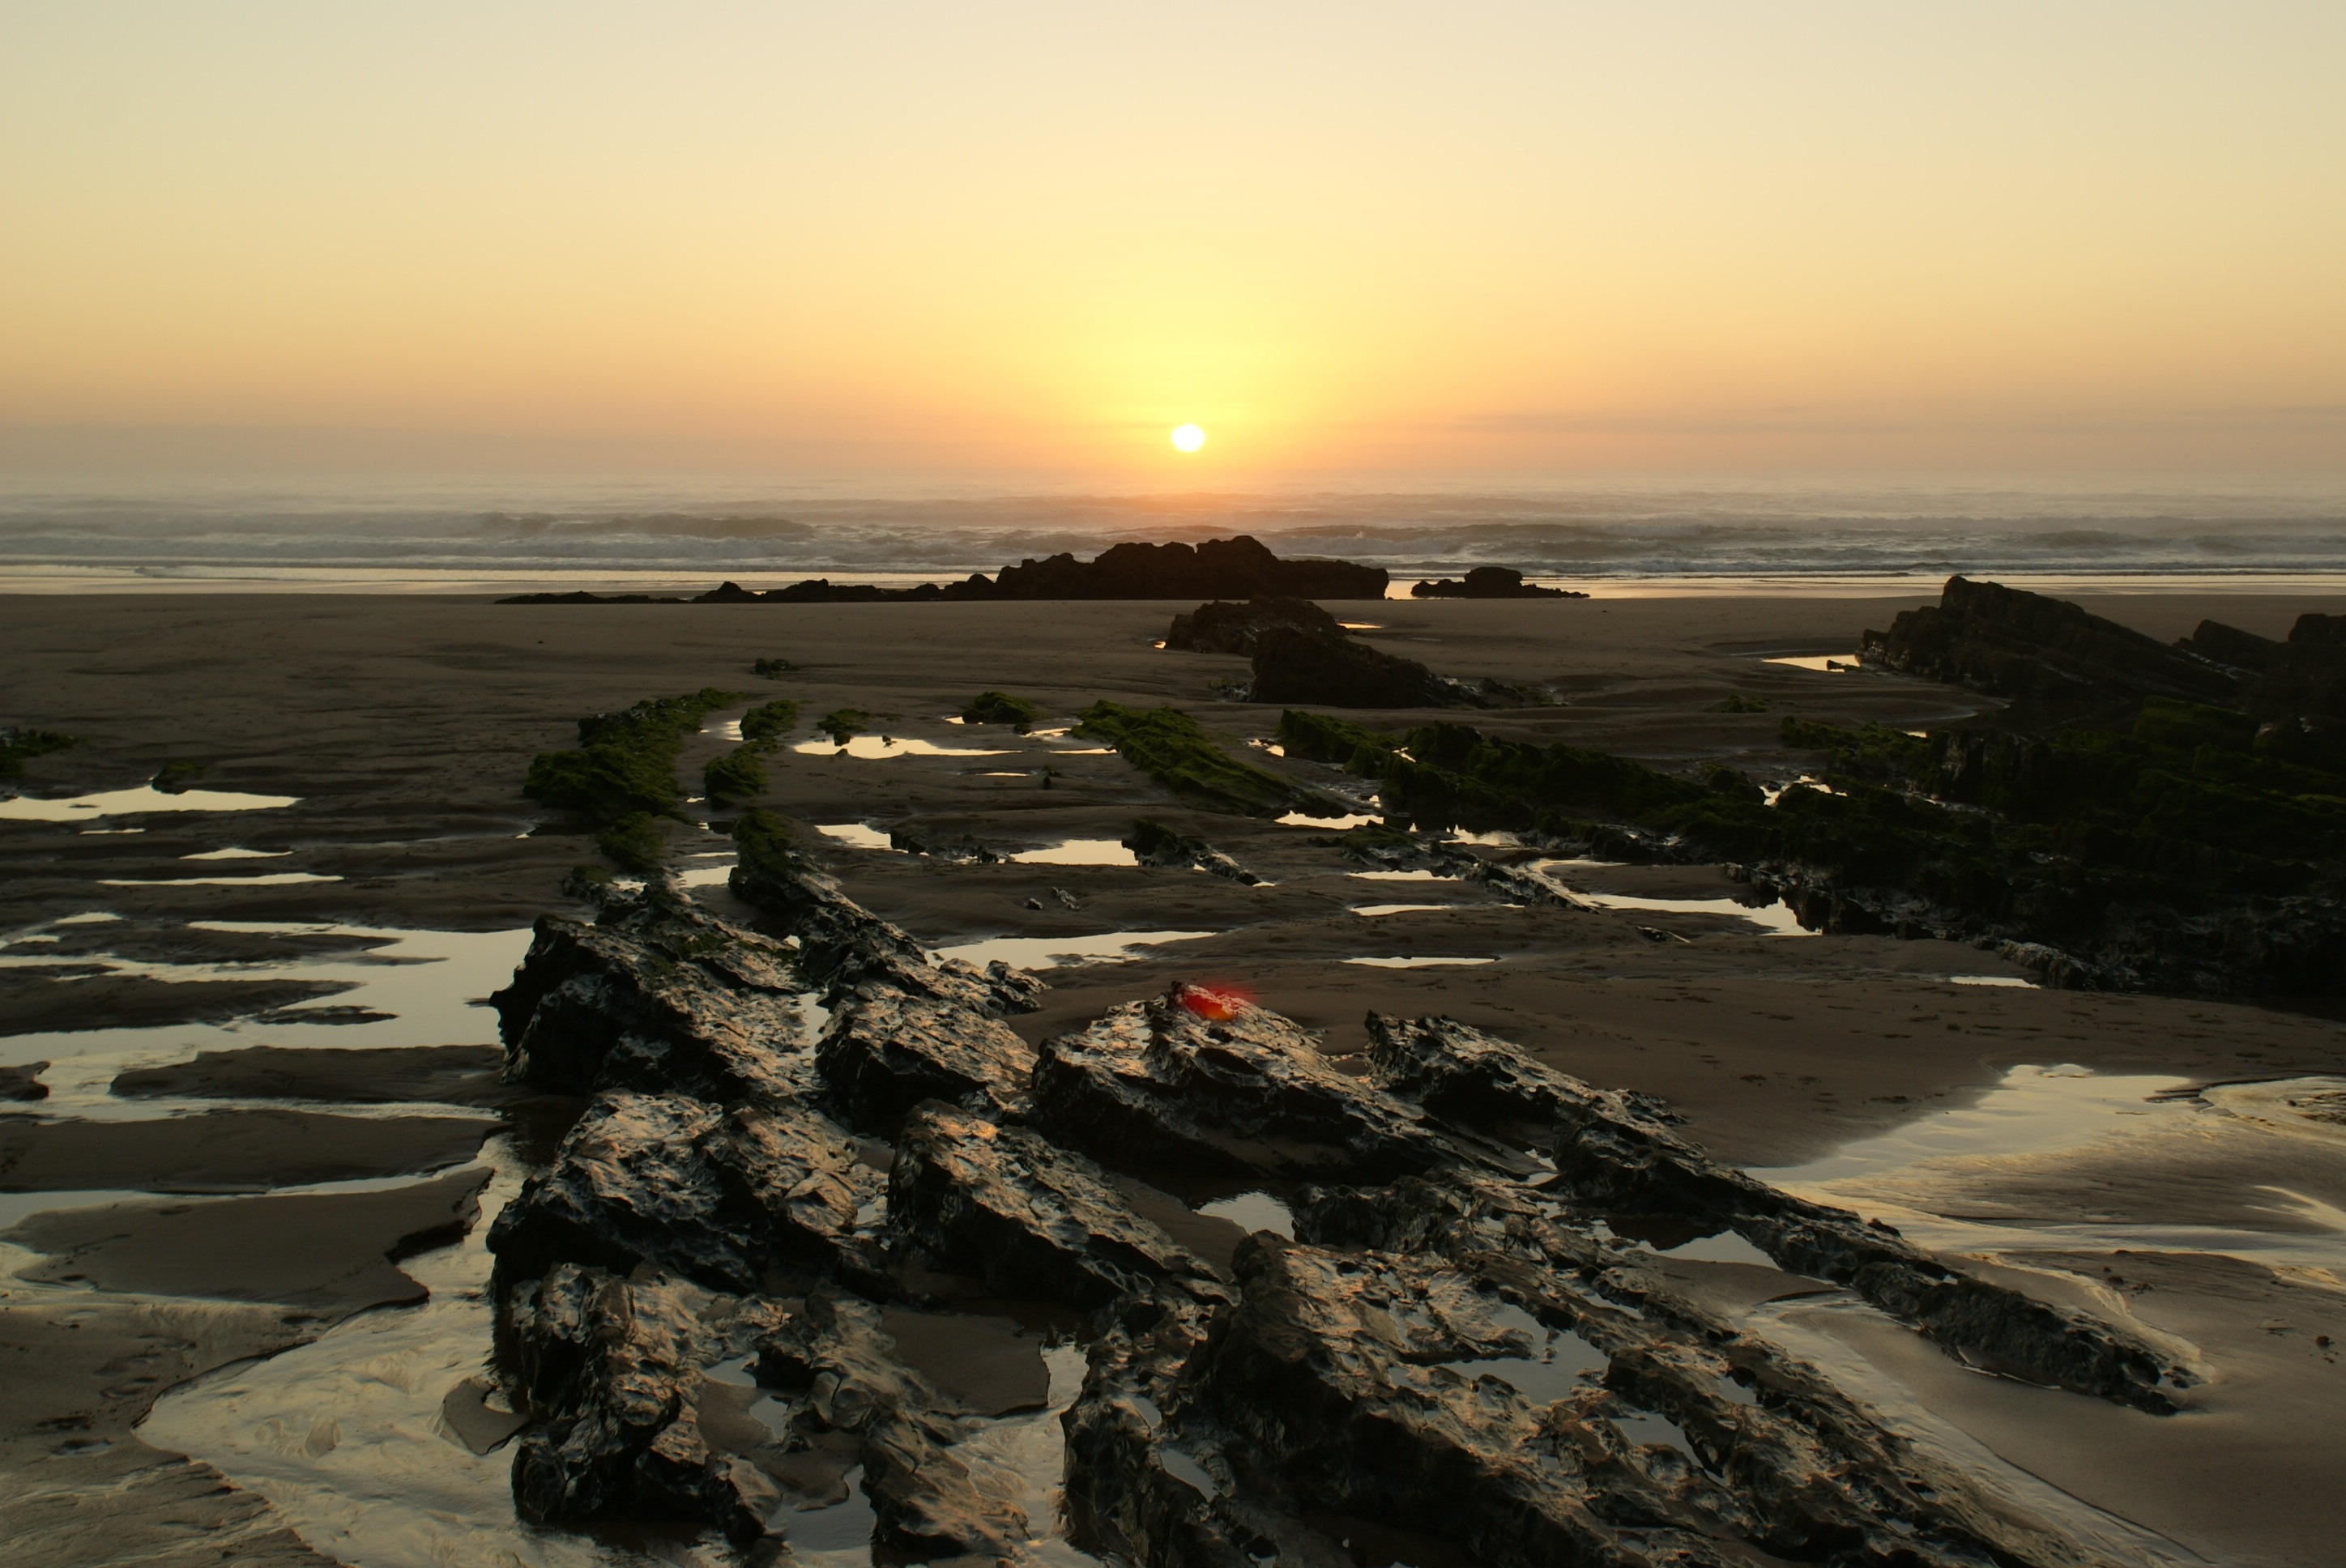
beach, sea, coast, nature, sand, rock, ocean, horizon, sunrise, sunset, sunlight, morning, shore, wave, dawn, dusk, evening, bay, terrain, cape